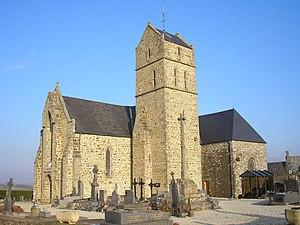
Montaigu-les-Bois (Normandie, France). L'église Saint-Martin de Montaigu.
Montaigu-les-Bois est une commune française, située dans le département de la Manche en région Normandie, peuplée de 226 habitants.
L'église Saint-Martin est une église catholique située à Montaigu-les-Bois, en France.
Cet article recense les monuments historiques situés dans l'arrondissement de Coutances, dans le département de la Manche.